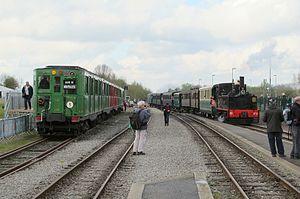
La rame Sprague-Thomson stationne en gare de Noyelles, pendant qu'un train arrive de Saint-Valery, en fin de journée du 16 avril 2016 sur le chemin de fer de la baie de Somme.
L’Association d'exploitation du matériel Sprague est une association de sauvegarde et de restauration du matériel du métro de Paris.